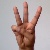
The image shows a hand gesture representing the letter 'W' in Indian Sign Language.